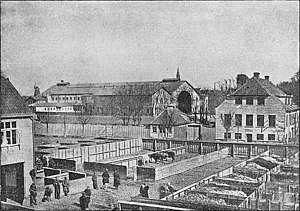
Trommesalen
Trommesalen før anno 1879.
Trommesalen på Vesterbro.
Trommesalen er en 130 m lang gade på Vesterbro i København, der forbinder Gammel Kongevej og Vesterbrogade.